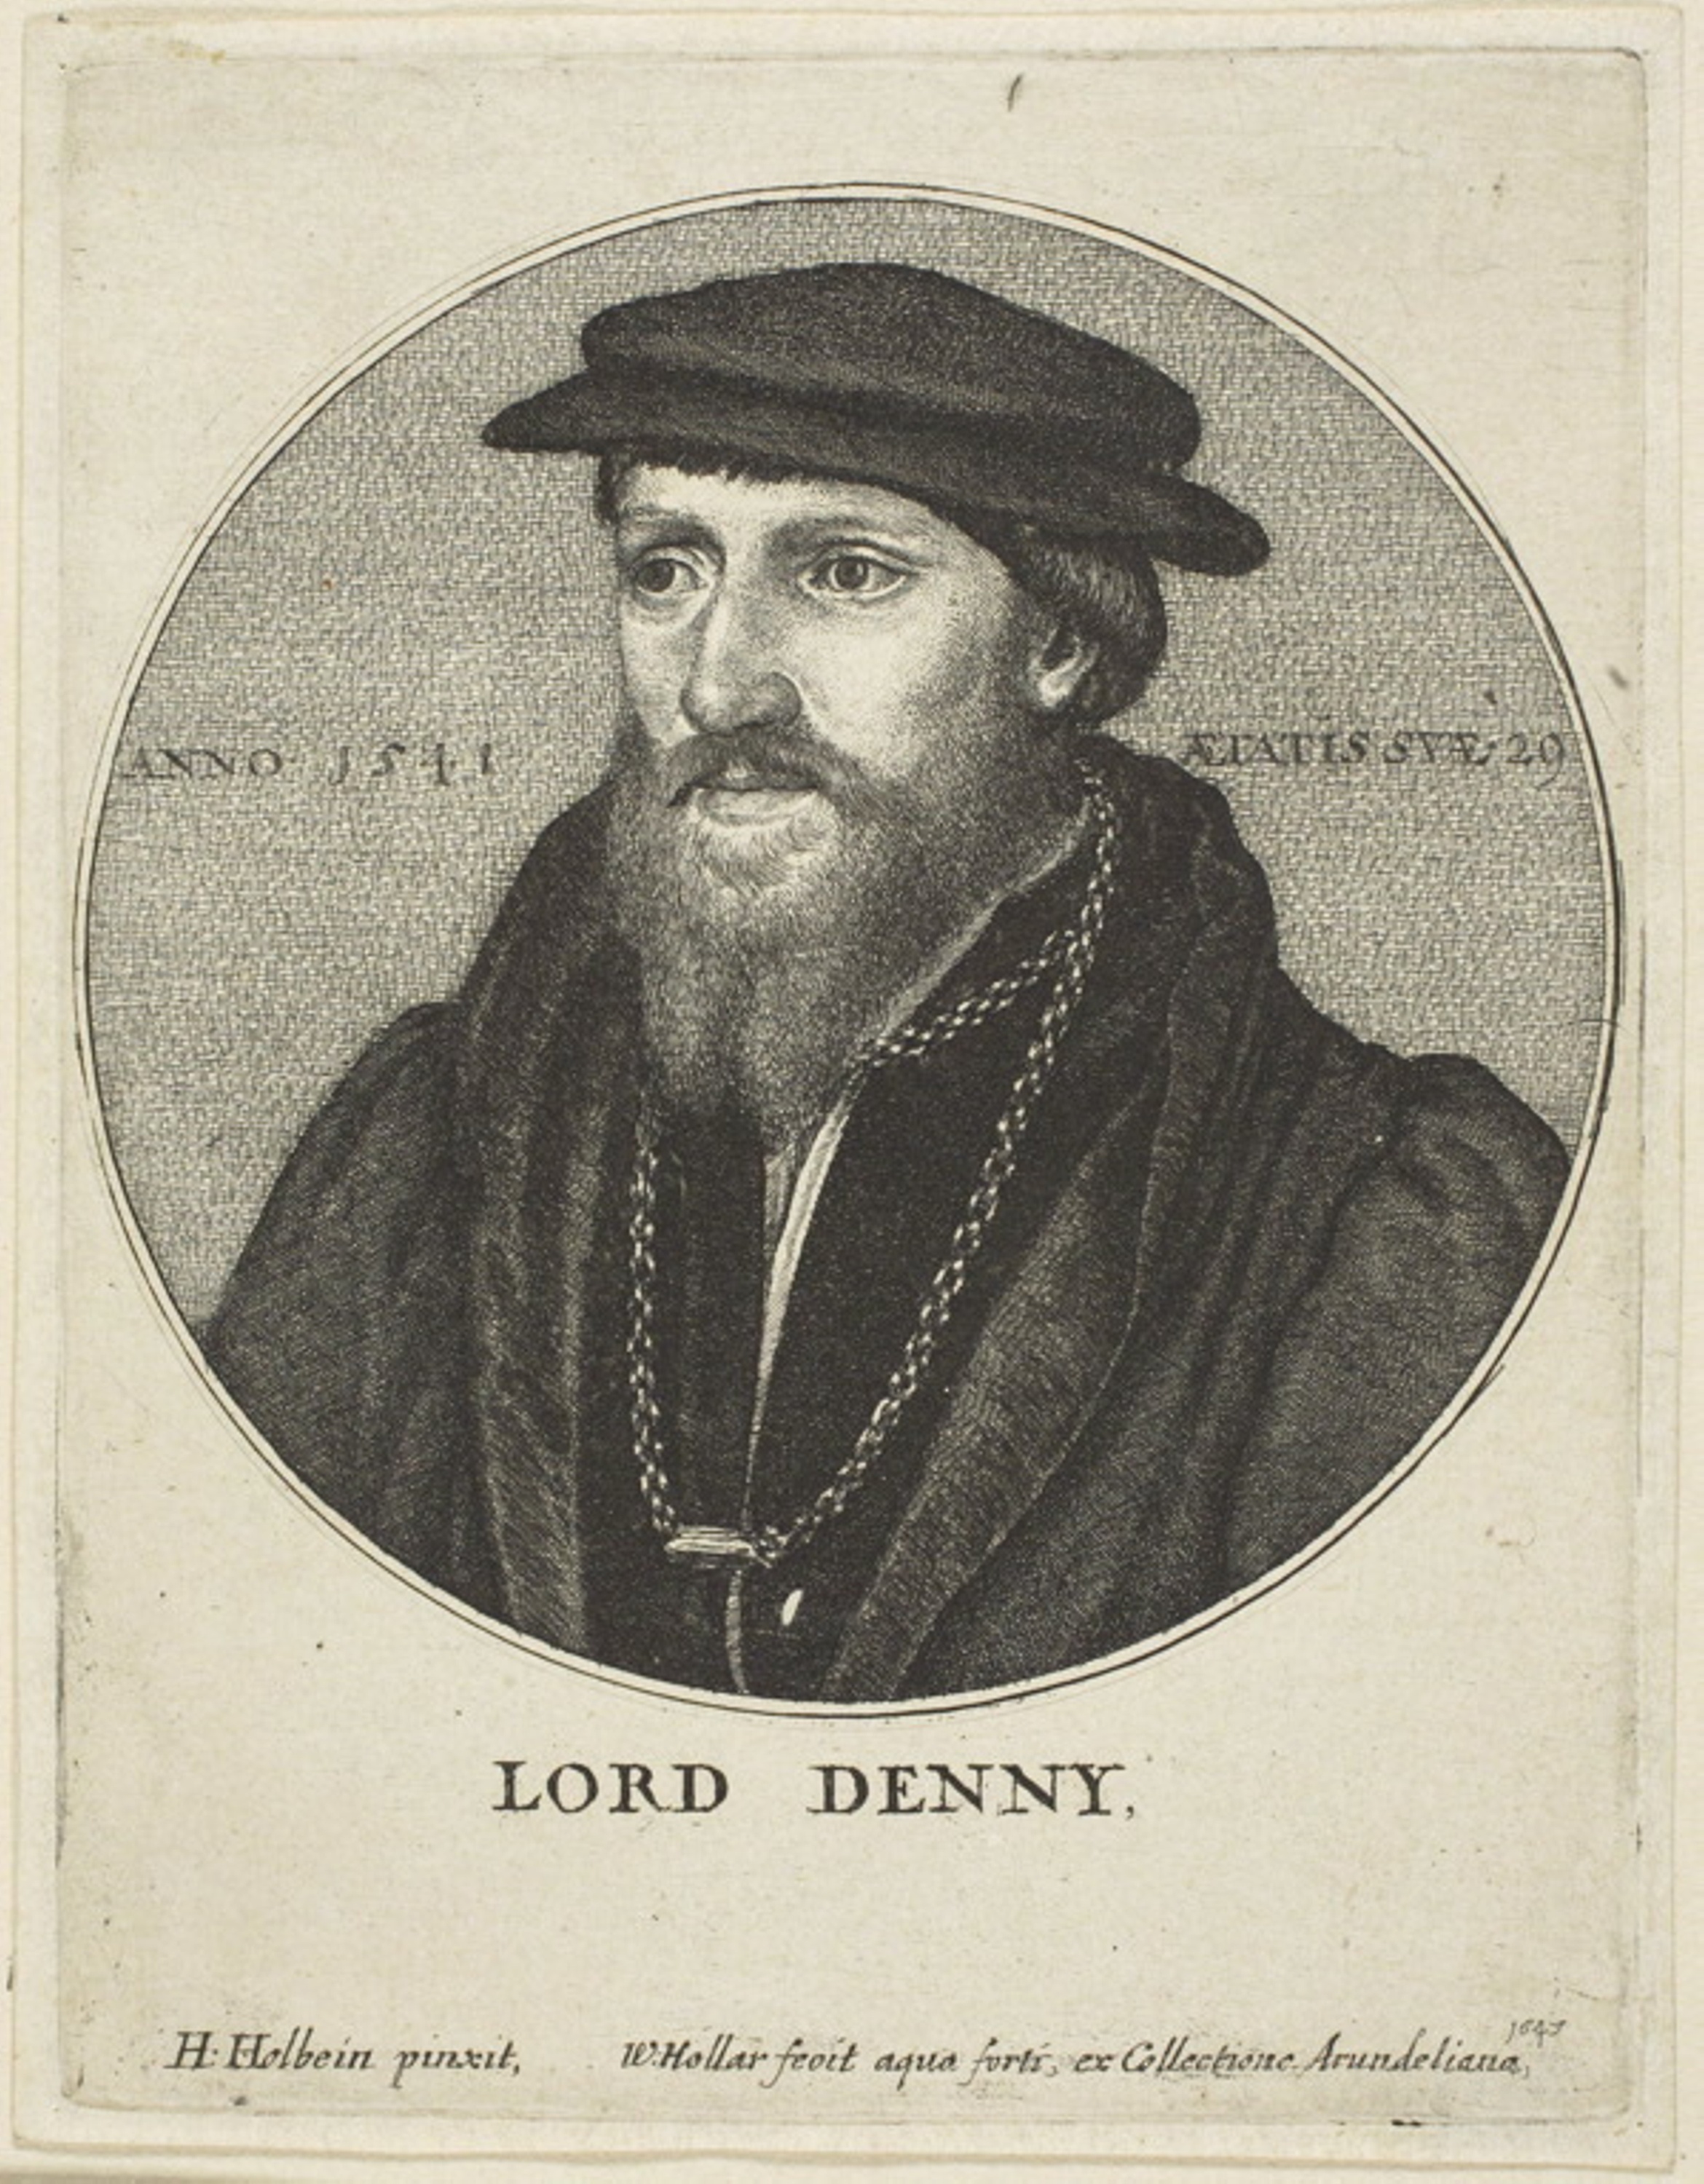
portrait, gentleman, history, facial hair, vintage clothing, moustache, self portrait, human behavior, stock photography